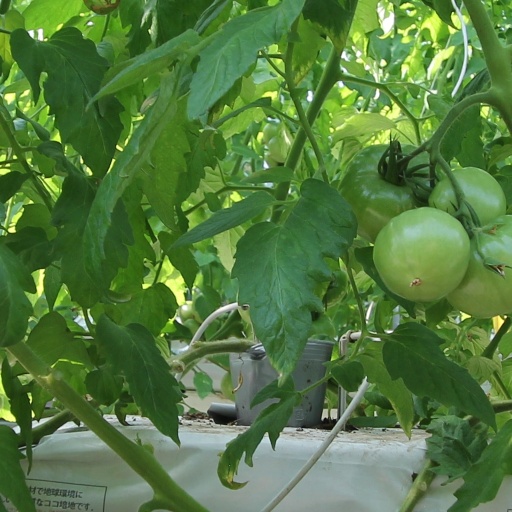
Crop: tomato